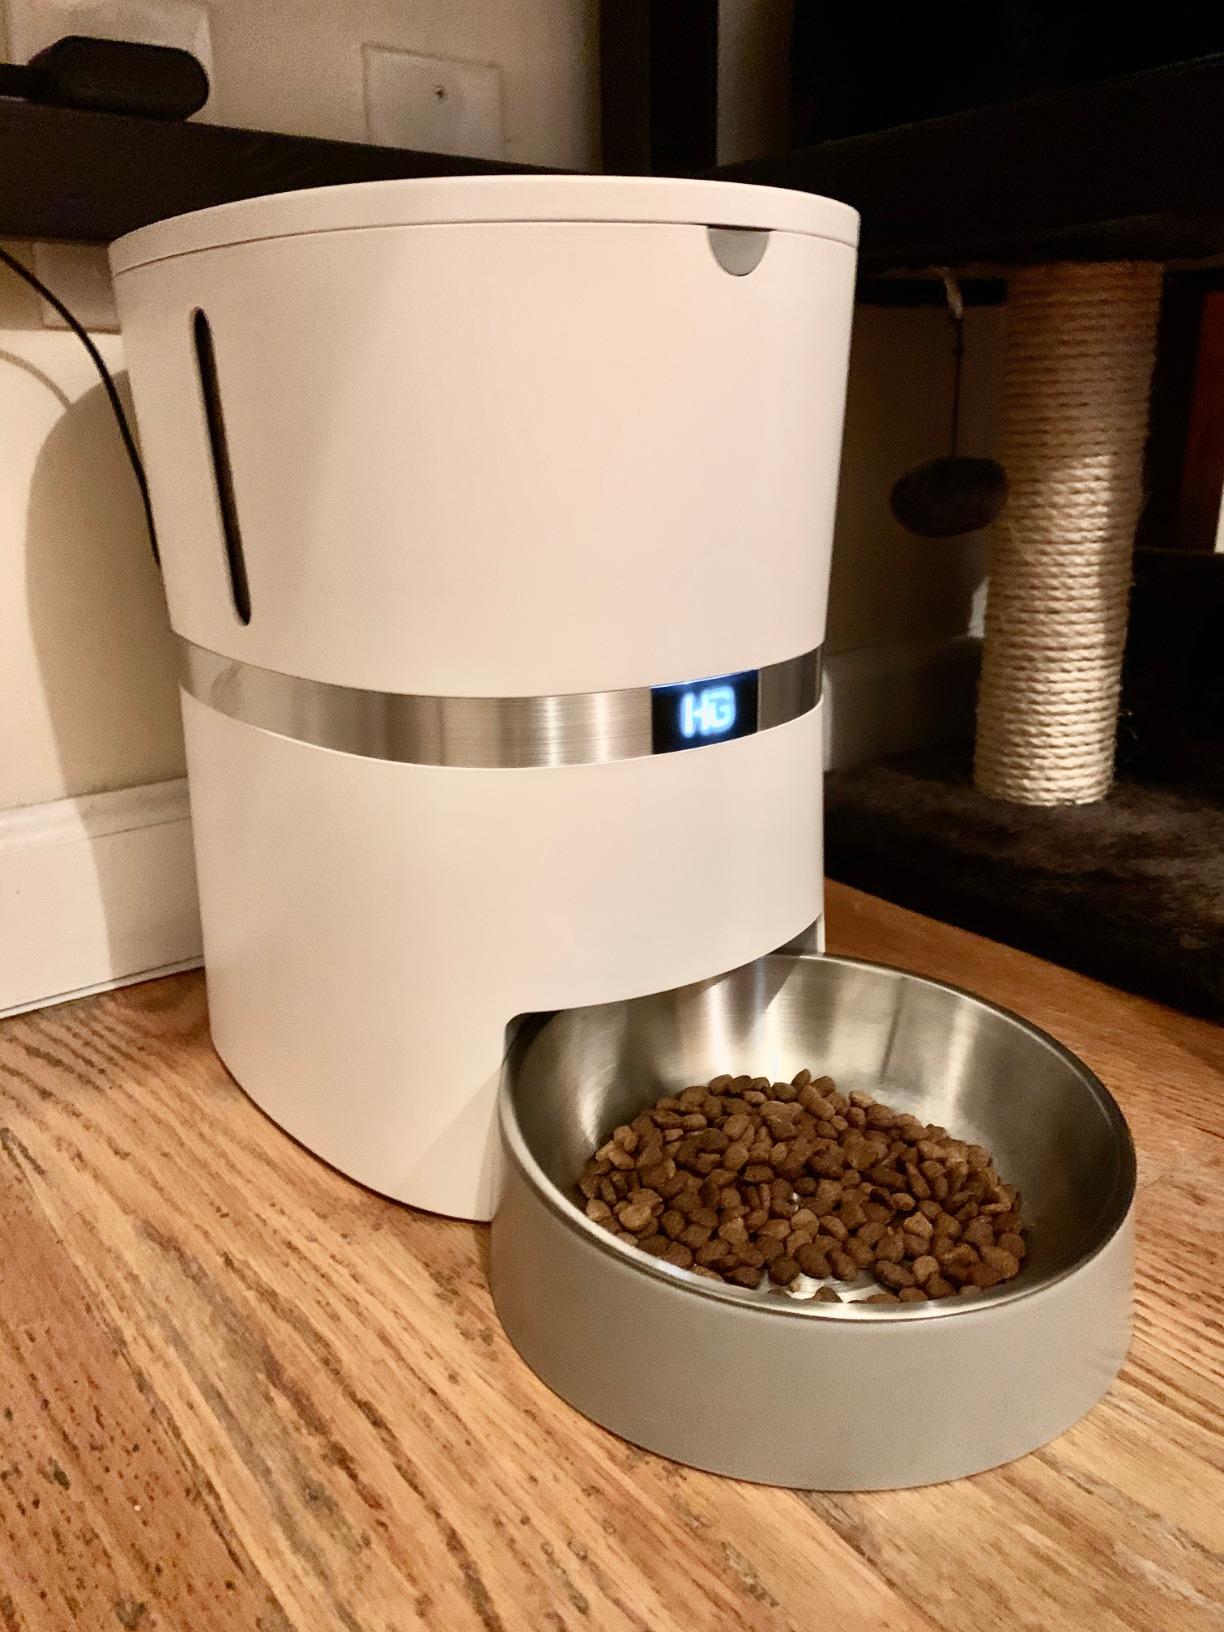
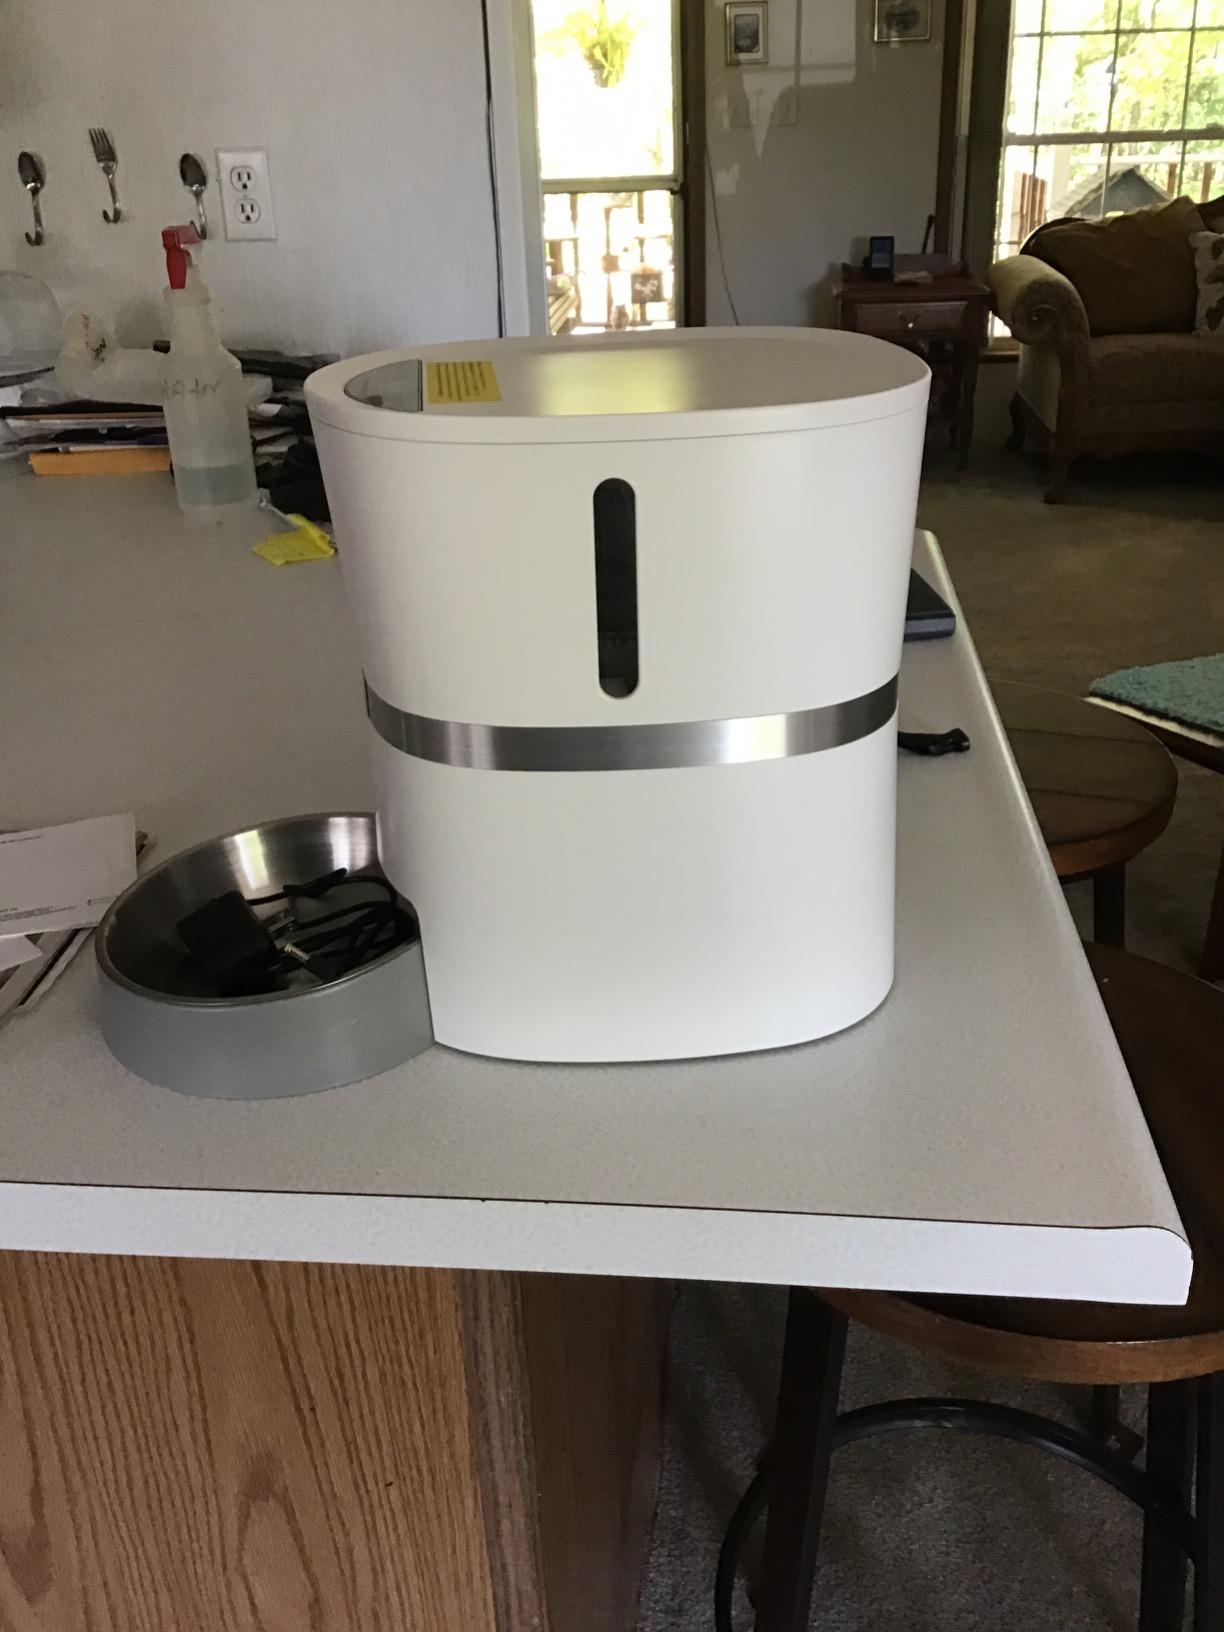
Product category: items_feeder
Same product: yes